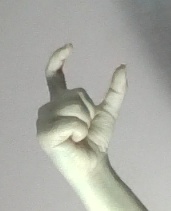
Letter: nun